Curtis Axel

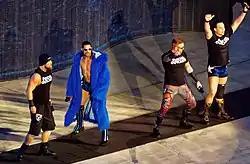
The Social Outcasts in April 2016

On the January 4, 2016, episode of "Raw", Axel turned heel, when he along with Heath Slater, Adam Rose and Bo Dallas, debuted a new stable and assisted Slater in defeating Dolph Ziggler, calling themselves "The Social Outcasts". At Royal Rumble, Axel would enter the Royal Rumble match at number 5, before being eliminated by AJ Styles. On February 21 at Fastlane, Axel defeated R-Truth, with interference from fellow The Social Outcasts members. At WrestleMania 32, Axel participated in the André the Giant Memorial Battle Royal, which was won by Baron Corbin. In May, The Social Outcasts took time out to film "". The Social Outcasts returned on the June 27 episode of "Raw", confronting Enzo Amore and Big Cass. The following week on "Raw", The Social Outcasts were defeated by Enzo and Cass.